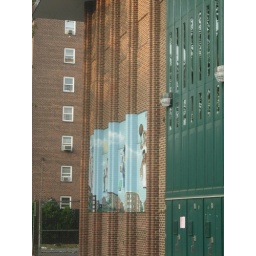
rectangular banner in green space, vertical banner at top left